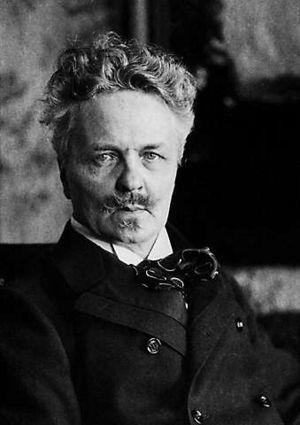
Mademoiselle Julie est une « tragédie naturaliste » en un acte de l'écrivain suédois August Strindberg créée à Copenhague le 14 mars 1889 dans une mise en scène de l'auteur, avec Siri von Essen, son épouse, dans le rôle-titre.
La place August-Strindberg est une place du quartier de l'Odéon dans le 6ᵉ arrondissement de Paris.
Johan August Strindberg, né le 22 janvier 1849 à Stockholm, mort le 14 mai 1912 à Stockholm, est un écrivain, dramaturge et peintre suédois. Il fait partie des auteurs suédois les plus importants et est un des pères du théâtre moderne. Ses œuvres se classent parmi deux courants littéraires majeurs, le naturalisme et l'expressionnisme.
La Grand'Route est la dernière pièce d'August Strindberg. Elle connut un succès en librairie mais sa création sur scène fut un échec. Son titre signifie en fait « Le grand chemin de campagne ». En effet, il s'agit du nom de la rue où Strindberg vécut dans son enfance. Elle menait au... cimetière. L'auteur, malade d'un cancer pendant l'écriture de cette pièce-testament, use de symboles et de retours sur sa vie pour nous emmener vers la dernière demeure d'un être fantomatique dont les rencontres successives le préparent à la mort définitive, à la rencontre avec l'Éternel.
11 janvier : le duc de Noailles est élu à l'Académie française. Aux élections académiques, Victor Hugo a donné sa voix à Balzac.